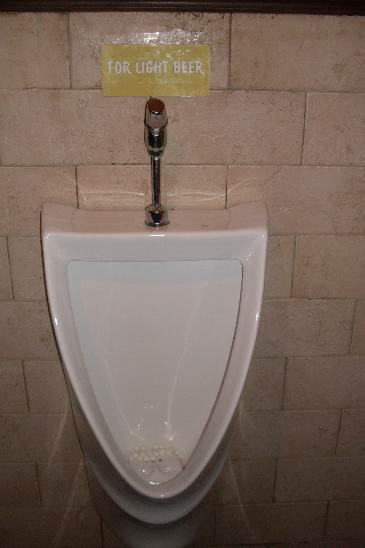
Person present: No